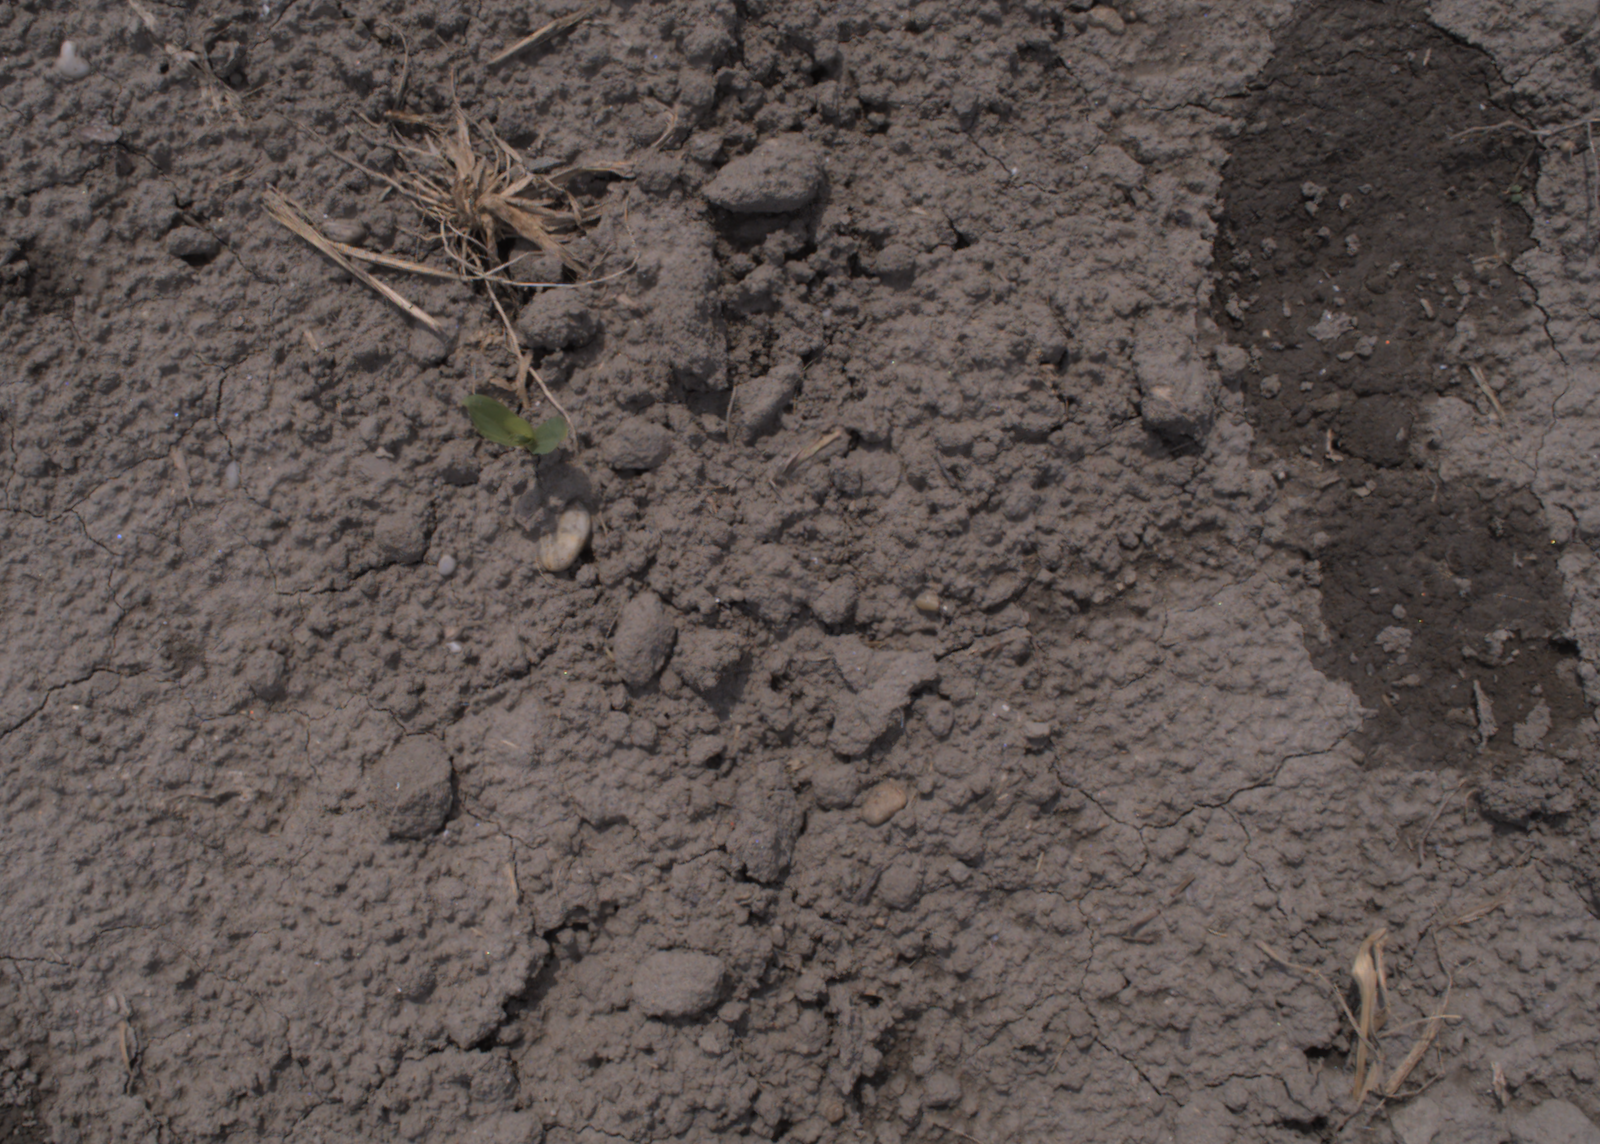
Capture date: 06.08.2020 13:05:47
Weather: sunny
Wind: medium
Seeding date: 21.07.2020
Plant canopy height (mm): 890